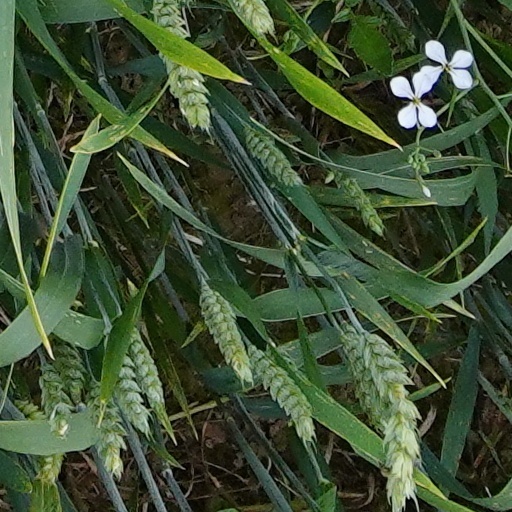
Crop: wheat